Palani Andawer Temple

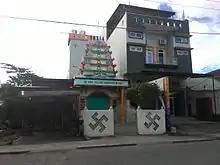

Palani Andawer Temple is the oldest and only Hindu temple in Aceh, Indonesia. This temple was built in 1934 by Tamil Immigrants. It is the only place of worship for hundreds of Hindus in the provincial capital. This building was destroyed during the 2004 tsunami, but was finally able to be renovated back to its current form. This temple is focal point for Thaipusam festival in Aceh.